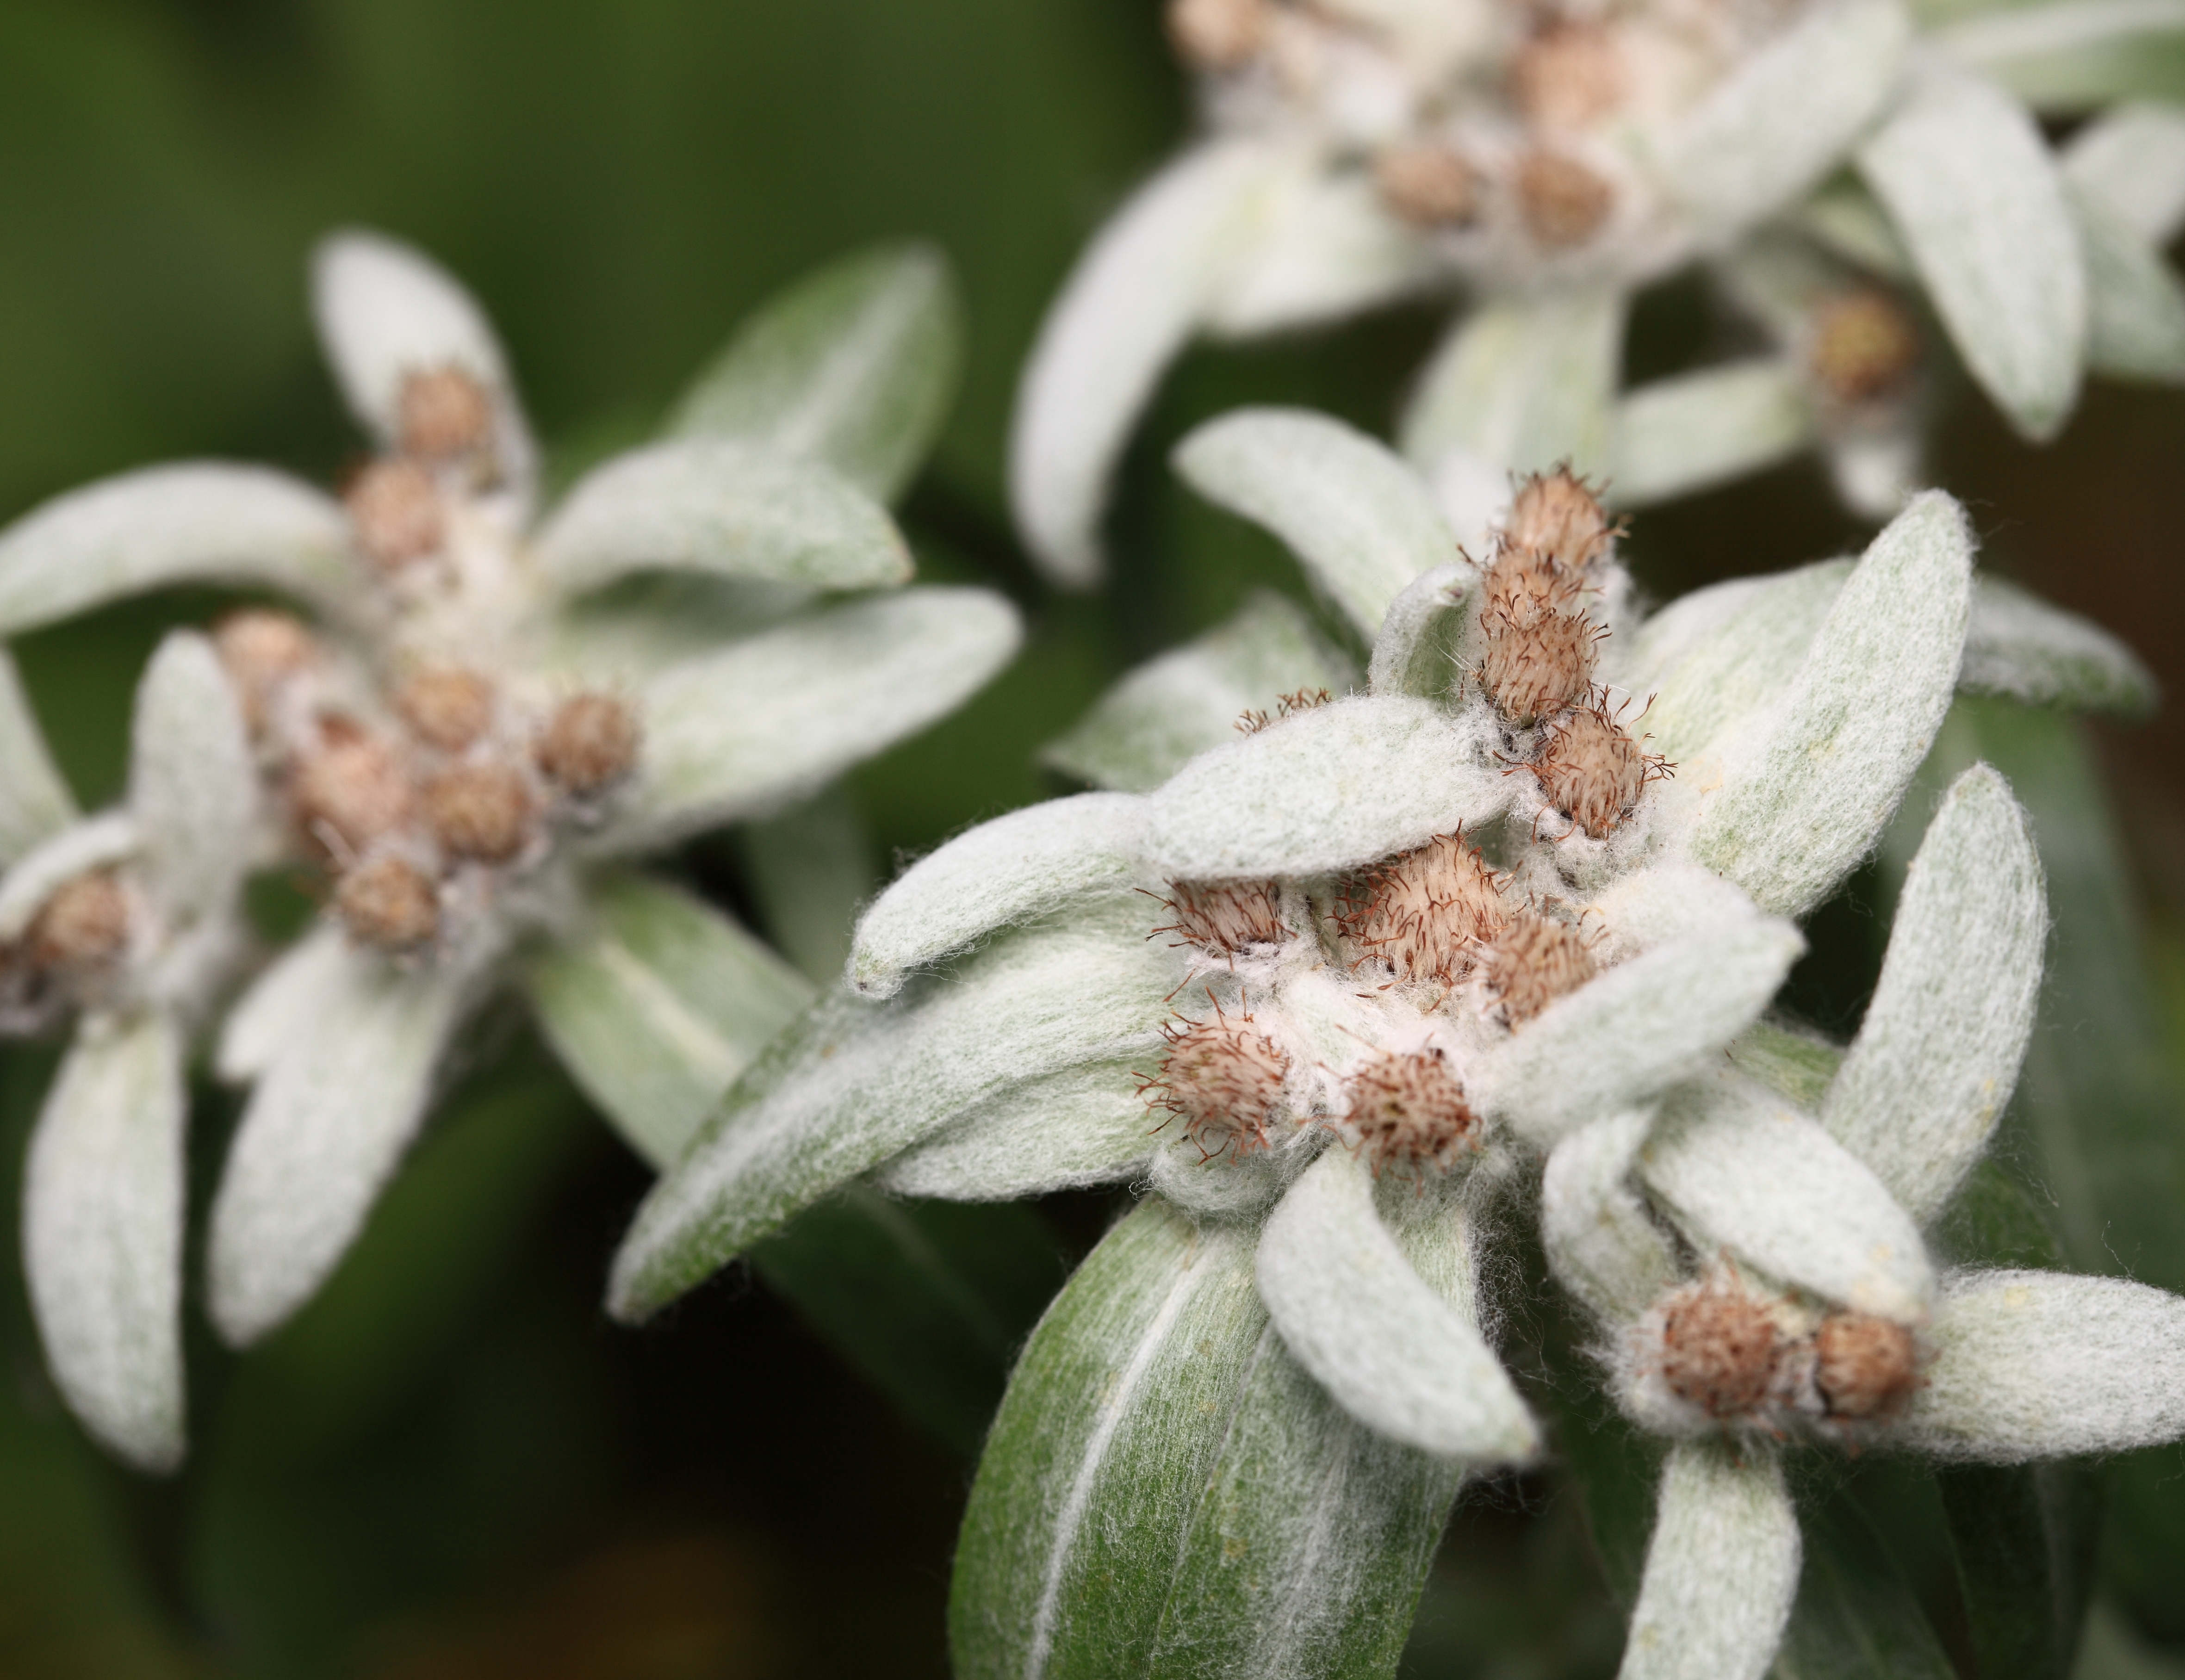
blossom, plant, flower, frost, high, park, botany, flora, wildflower, shrub, tochigi, 5d, hires, var, markii, hi, res, resolution, mooka, igashira, macro photography, leontopodium, miyabeanum, hayachinense, edelweiss, flowering plant, daisy family, land plant